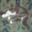
Label: cat